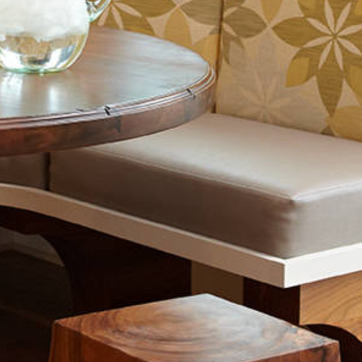
Material: leather